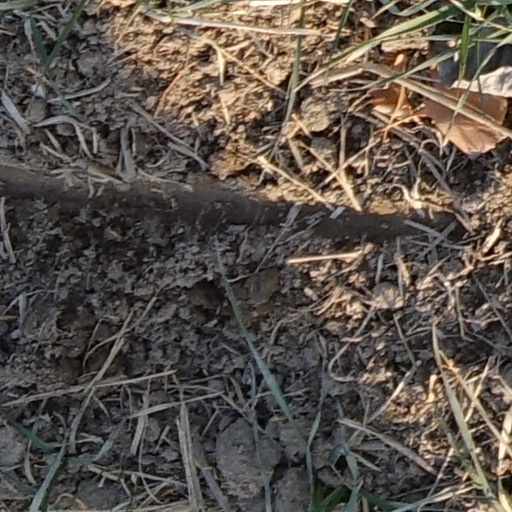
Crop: wheat